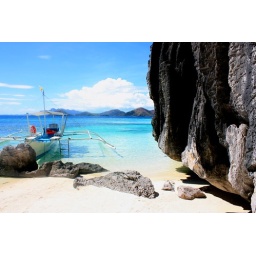
The white boat was our ride to our day on our own beach in paradise - Coron Island, Palawan, Phillipines